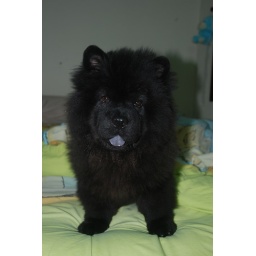
Char Siew, a black chow chow puppy from China. His first few nights in Vietnam :)